Newark Supergroup

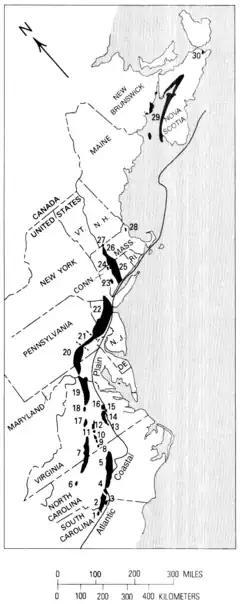
Exposed basins of the Newark Supergroup

The Newark Supergroup, also known as the Newark Group, is an assemblage of Upper Triassic and Lower Jurassic sedimentary and volcanic rocks which outcrop intermittently along the east coast of North America. They were deposited in a series of Triassic basins, the Eastern North American rift basins, approximately 220–190 million years ago. The basins are characterized as aborted rifts, with half-graben geometry, developing parallel to the main rift of the Atlantic Ocean which formed as North America began to separate from Africa. Exposures of the Newark Supergroup extend from South Carolina north to Nova Scotia. Related basins are also found underwater in the Bay of Fundy. The group is named for the city of Newark, New Jersey.